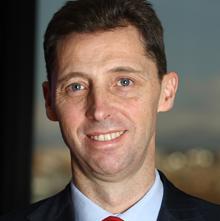
Age: 47